Sky position (RA, Dec in degrees): 141.943, 29.404
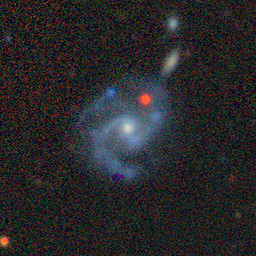
Galaxy morphology: Unbarred Loose Spiral Galaxies